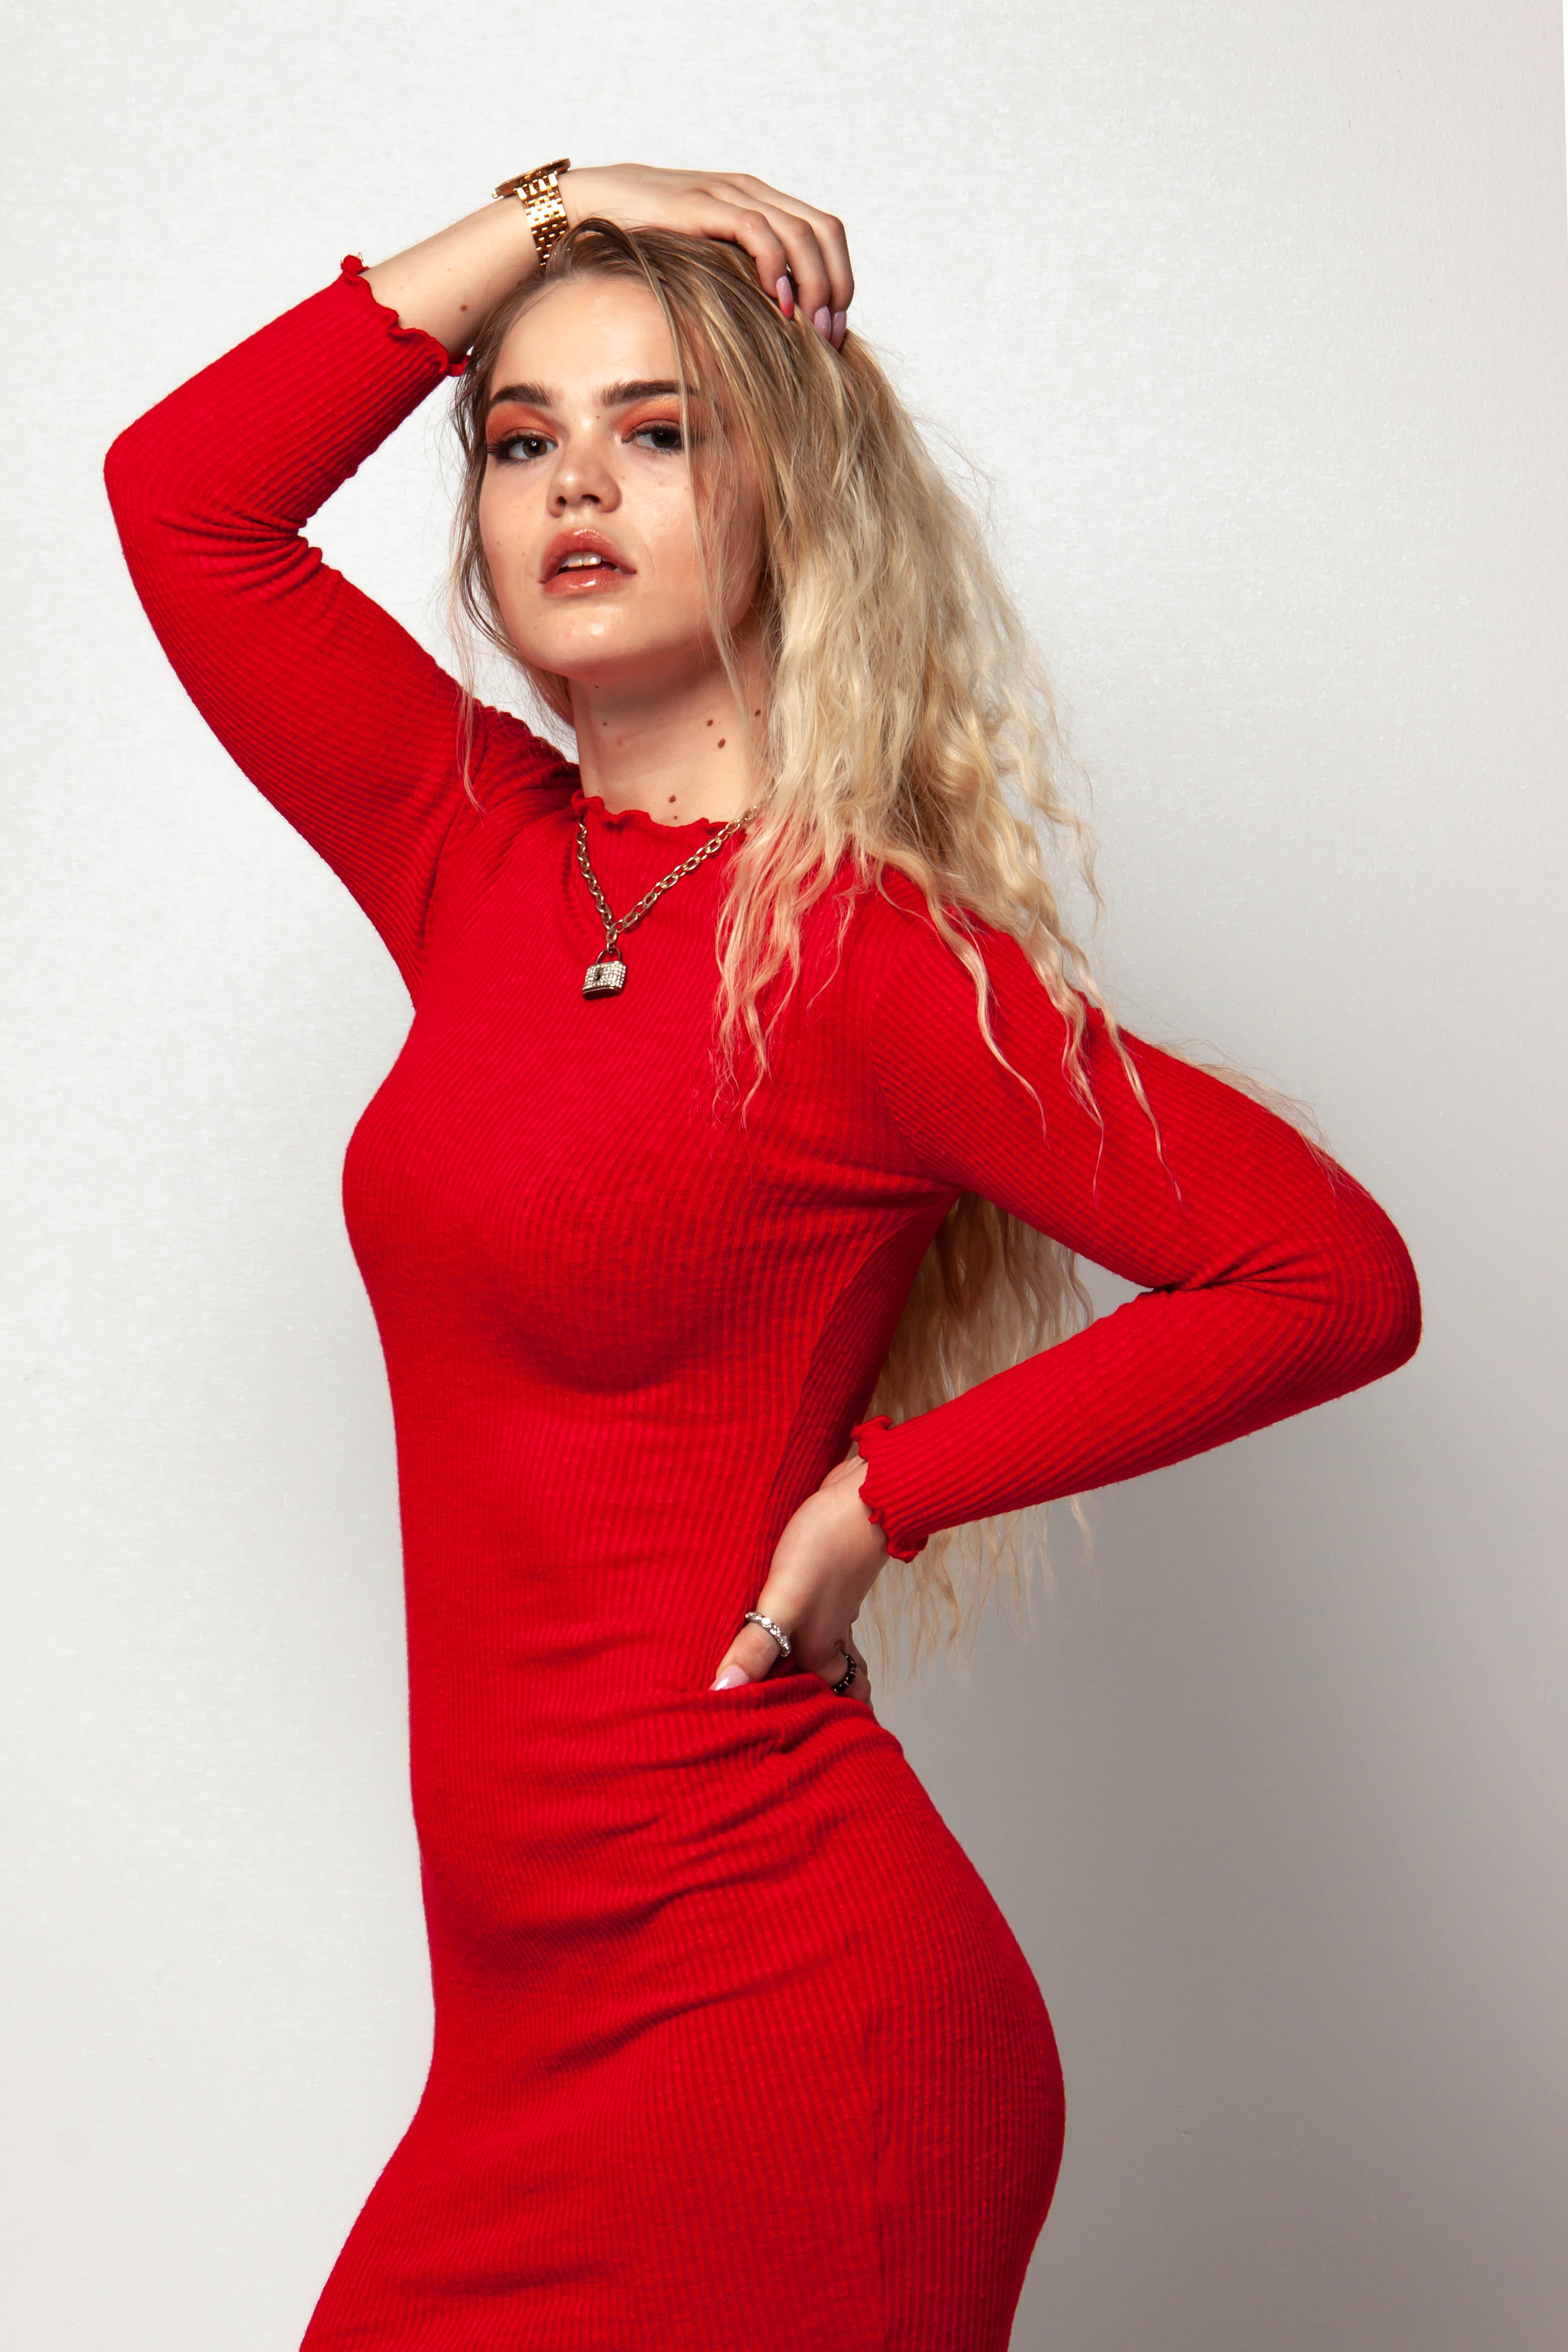
red, clothing, blond, shoulder, dress, beauty, sleeve, model, waist, neck, photo shoot, cocktail dress, lip, joint, fashion model, long hair, photography, abdomen, red hair, Sheath dress, trunk